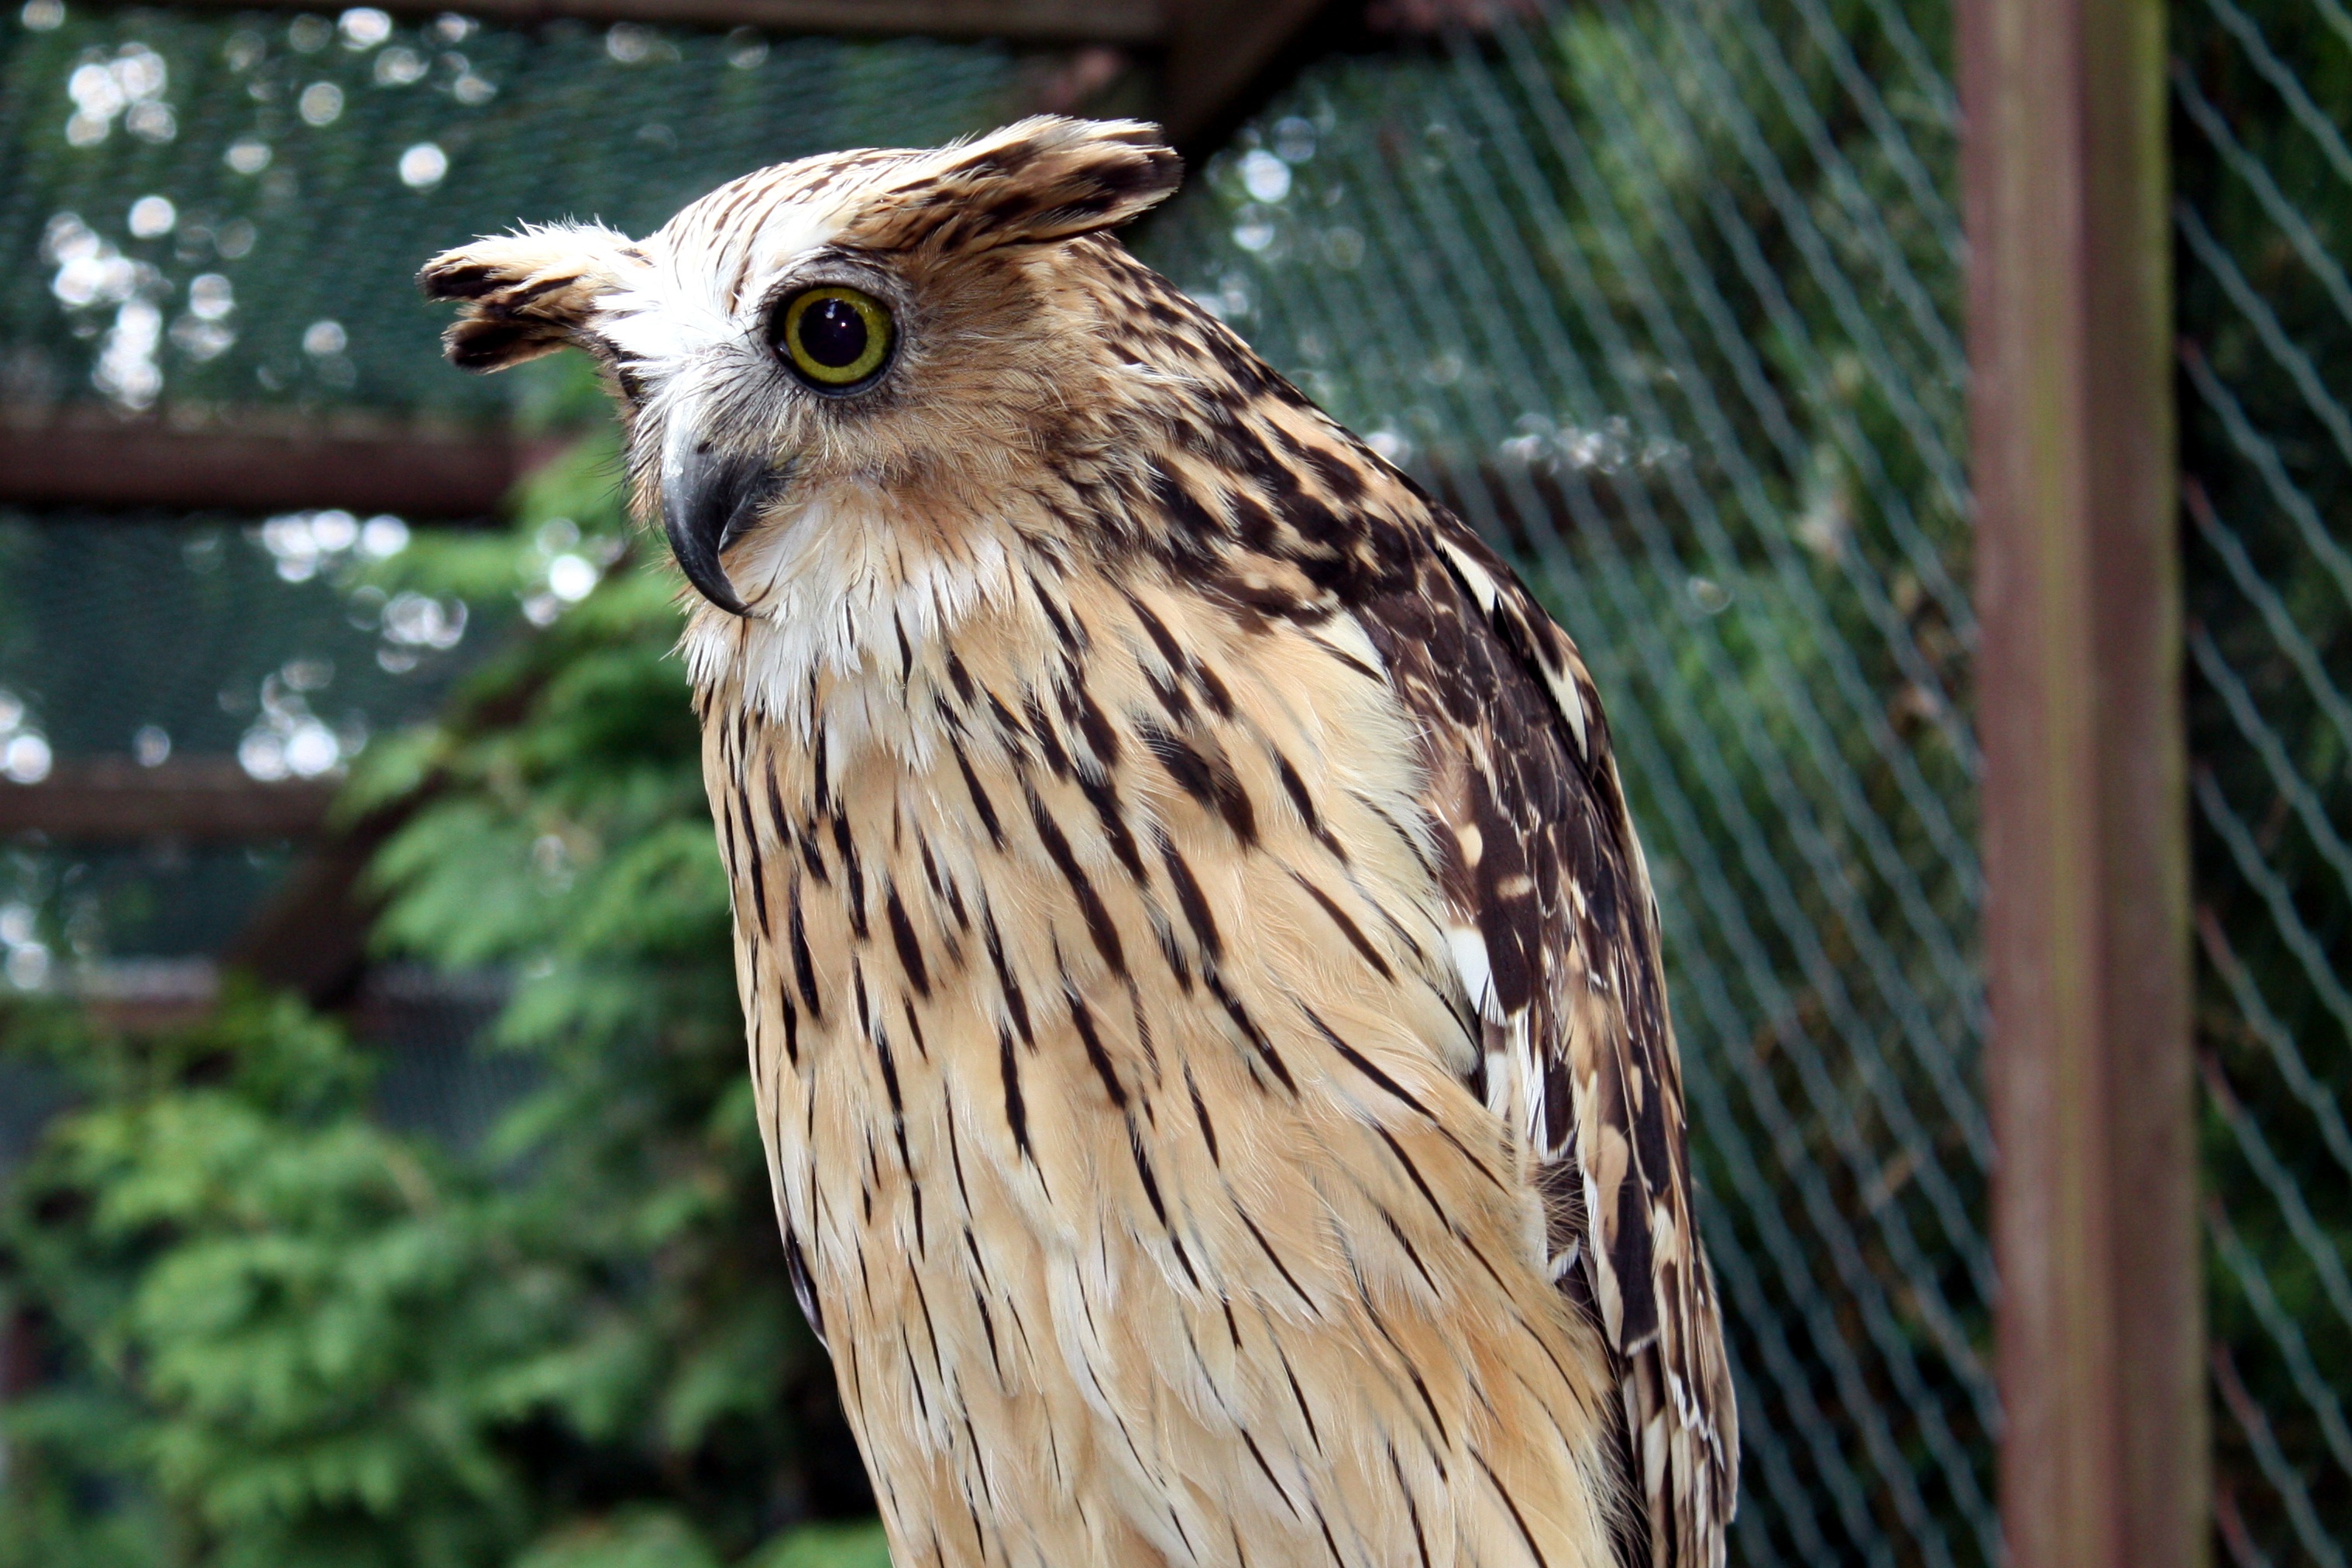
bird, wing, wildlife, zoo, beak, hawk, owl, fauna, bird of prey, birds, animals, vertebrate, falcon, perching bird